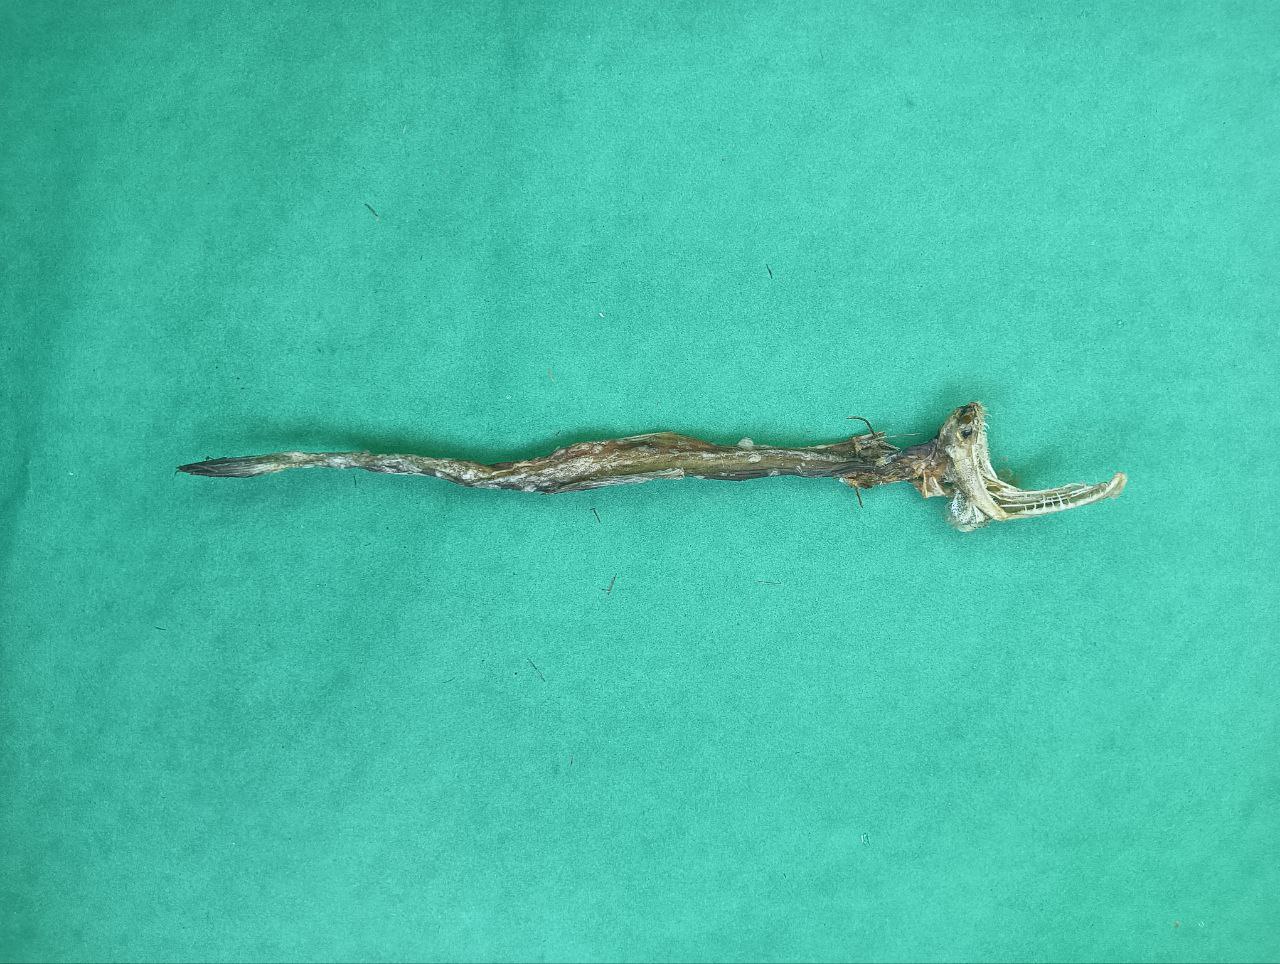
Species: Loitta